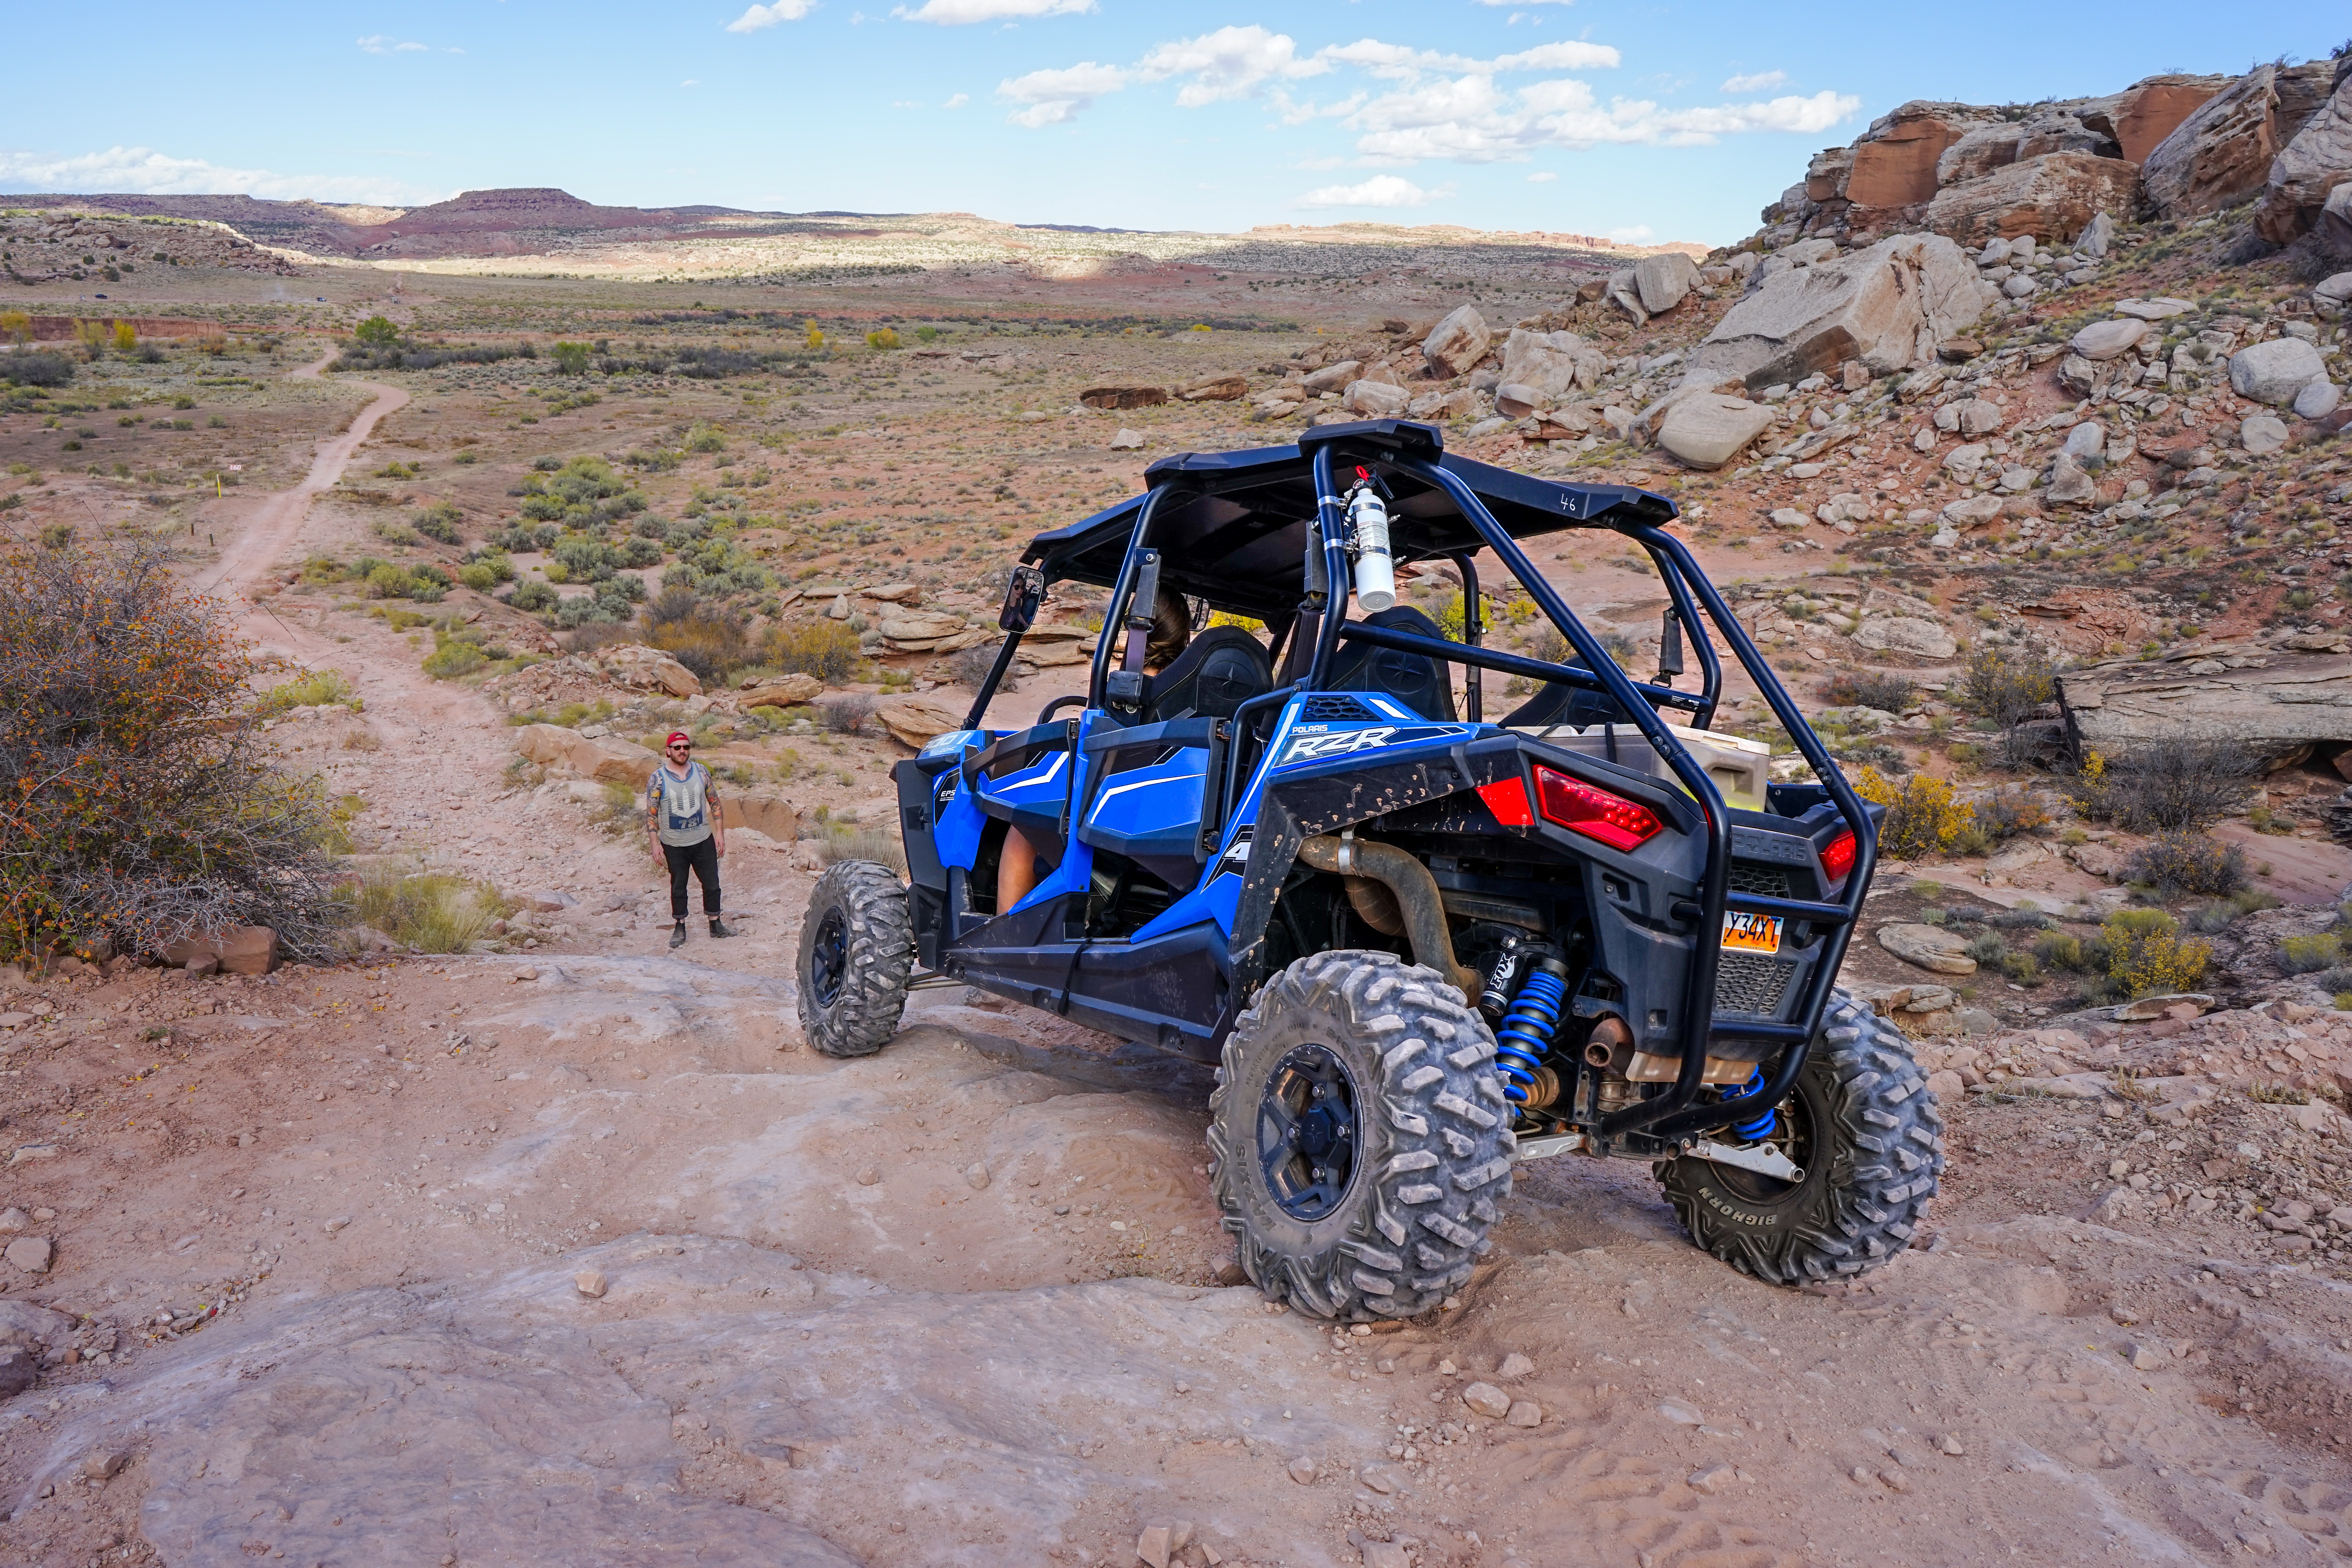
trail, car, jeep, vehicle, soil, all terrain vehicle, off road vehicle, automobile make, off roading, off road racing